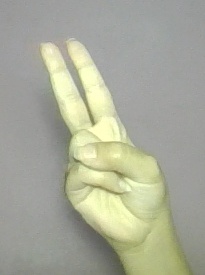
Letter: taa